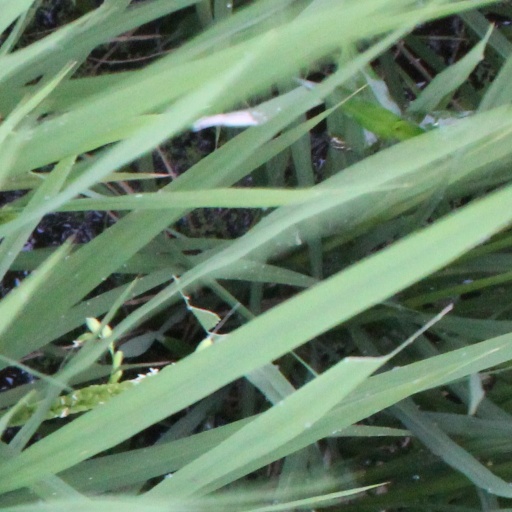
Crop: rice